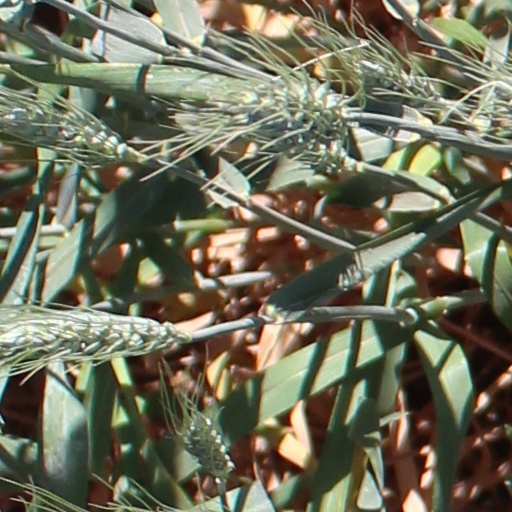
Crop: wheat